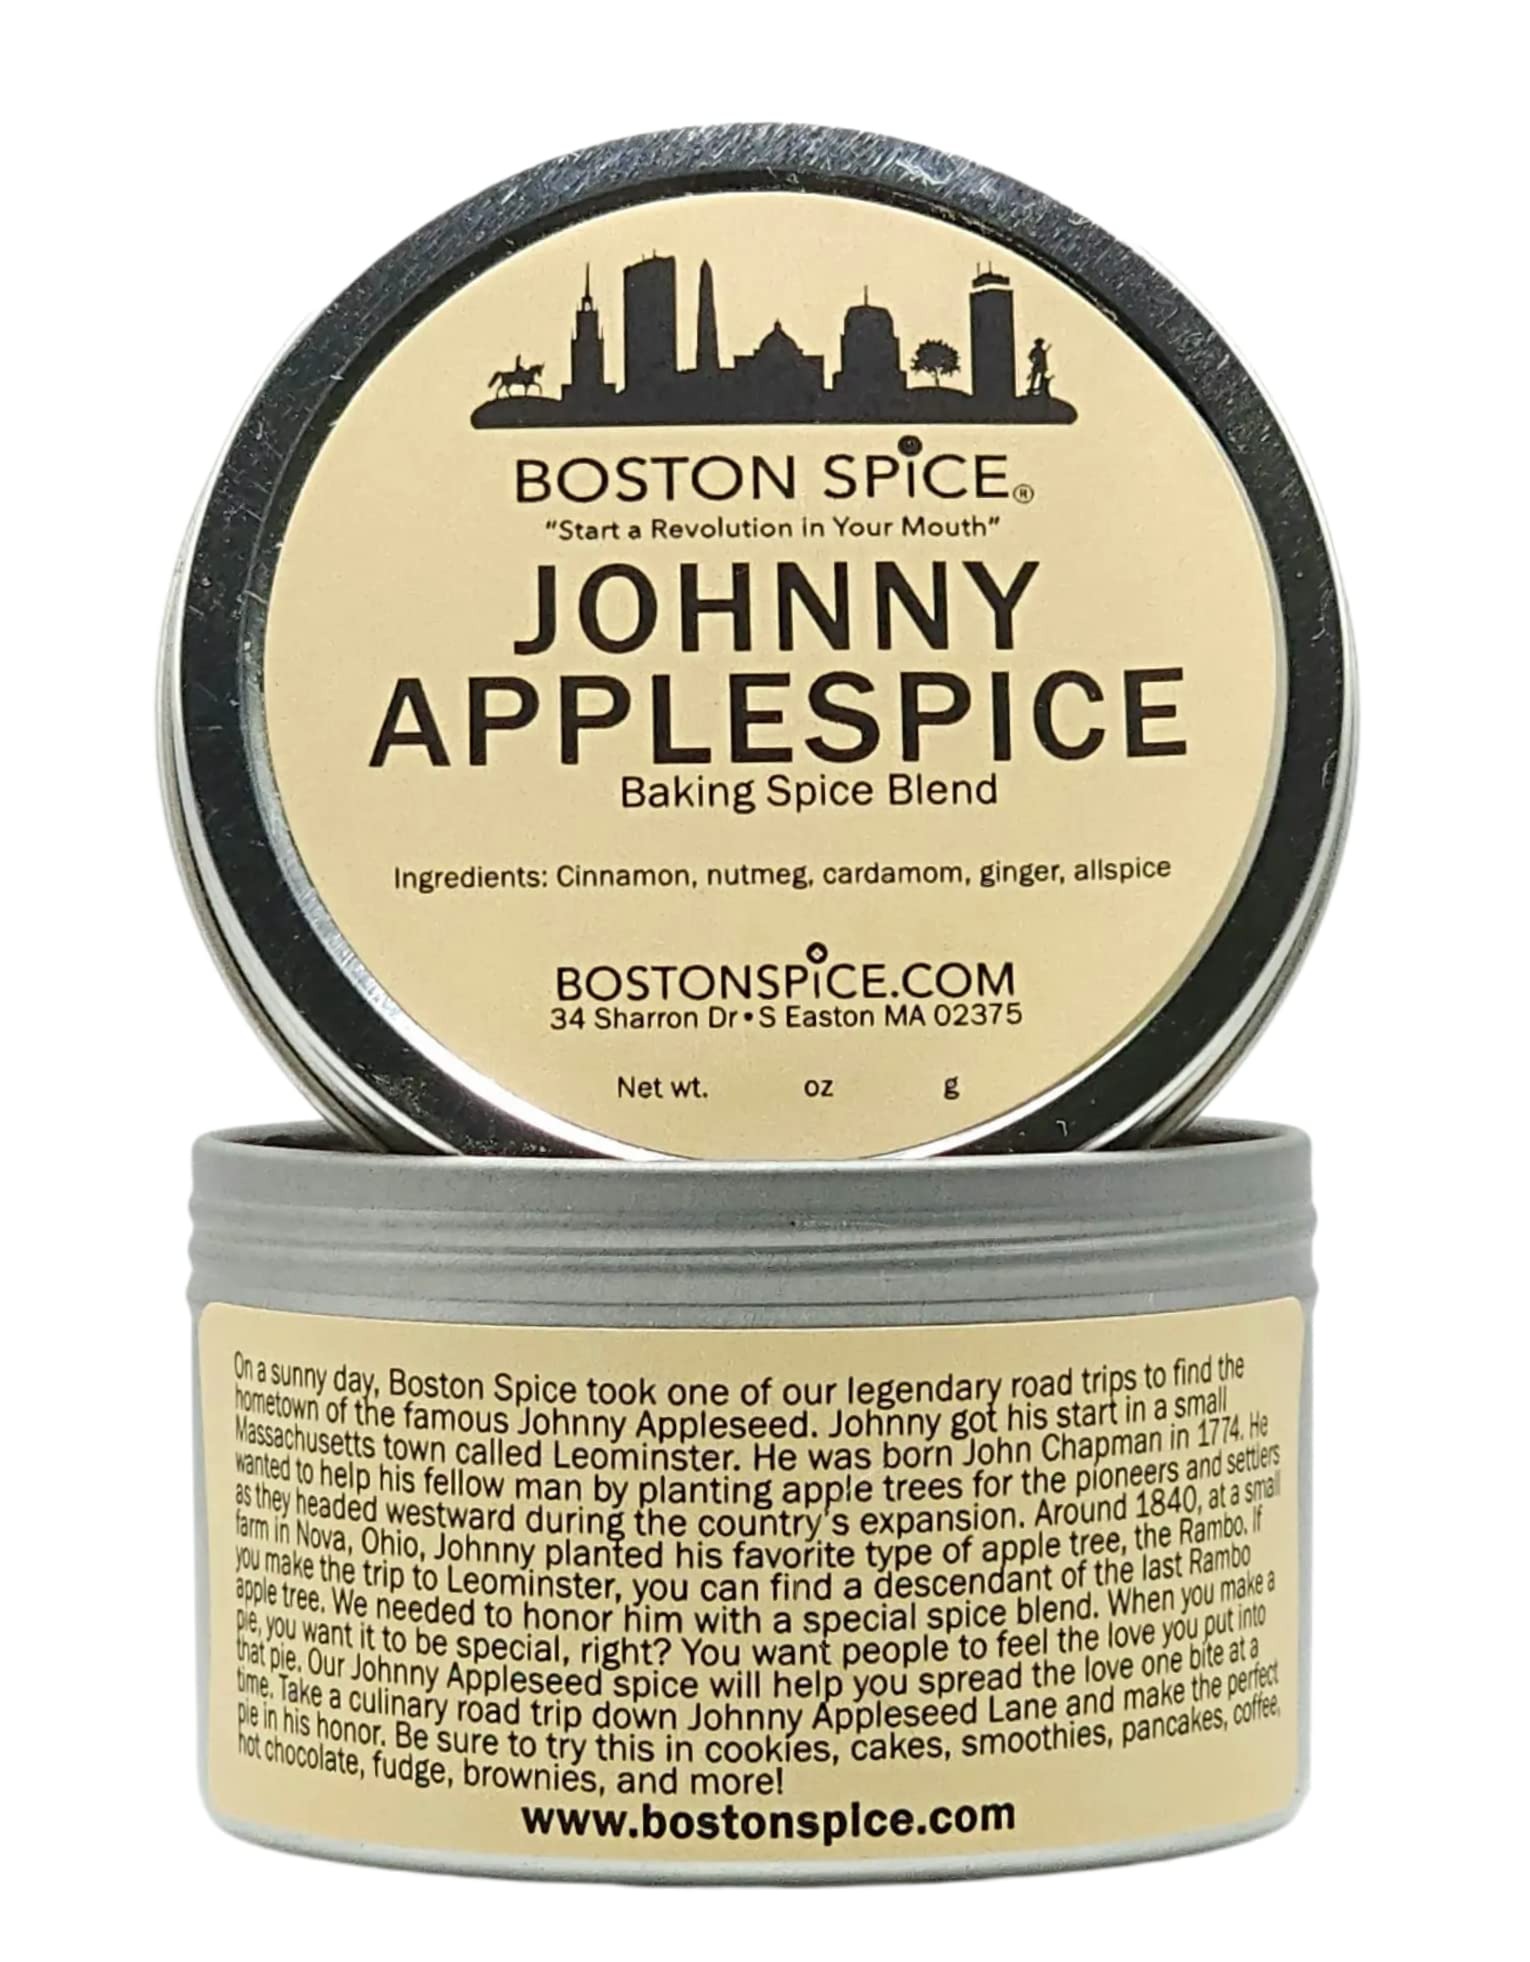
Item Name: Boston Spice Johnny Applespice Appleseed Baking Spice Blend Add To Apple Pies Cakes Fudge Cupcakes Desserts Pumpkin Pie Pastry Brownies Cookies Pancakes French Toast 1 Cup Tin wt. 3.9oz/110g
Bullet Point 1: At Boston Spice, we use only premium quality ingredients for superior flavor and taste in all of our artisanal spice blends.
Bullet Point 2: To give you the quality you deserve, each order is handmade and handblended, FRESH TO ORDER, by us here at Boston Spice, so that we can deliver you the best spice blends direct to your home or restaurant. You won’t find that with other spice companies.
Bullet Point 3: “Start A Revolution In Your Mouth - Win The War Over Flavorless Food Is Over" - There is no wrong way to use and enjoy Boston Spice blends. At Boston Spice, we encourage you to try our spices on whatever you feel like eating.
Bullet Point 4: Hand blended fresh to order and packaged in the USA.
Bullet Point 5: Comes in a metal tin
Product Description: Start A Revolution In Your Mouth. The War On Flavorless Food Is Over.<BR><BR>On a sunny day, Boston Spice took one of our legendary road trips to find the hometown of the famous Johnny Appleseed. In 1774, Johnny was born, John Chapman, in a small Massachusetts town called Leominster. <BR><BR>In 1793, he set out in a canoe to help his fellow man by planting apple tree orchards for the pioneers and settlers as they headed westward during the country’s expansion. Most of his orchards grew apples used to make beverages instead of for eating. Around 1840, at a small farm in Nova, Ohio, Johnny planted his favorite type of apple tree, the Rambo. <BR><BR>If you make the trip to Leominster, you can find a descendant of the last Rambo apple tree. <BR><BR>We needed to honor him with a special spice blend. When you make a pie, you want it to be special, right? You want people to feel the love you put into that pie. Our Johnny Appleseed spice will help you spread the love one bite at a time. Take a culinary road trip down Johnny Appleseed Lane and make the perfect pie in his honor. Be sure to try this in cookies, cakes, smoothies, pancakes, coffee, hot chocolate, fudge, protein shakes, brownies, and more! We are a spice blend company called <b>BOSTON SPICE</b>, located just outside of Boston Massachusetts. We created our line of spice and seasoning blends because of our love of tasty flavorful food and the history behind the great city of Boston. We make spice blends and rubs, with a Boston twist. To maintain freshness, every spice blend we make is hand-crafted, hand-blended, and hand-packaged by us when your order is placed. We do not add any chemical additives like other spice companies do. <BR><BR>Allergen Notice: Packaged on equipment that also works with peanuts, tree nuts, soy, and wheat. Our facilities store packaged tree nuts, soy, and dairy items in common areas.
Value: 3.9
Unit: Ounce

Price: 13.92